An Unwilling Hero

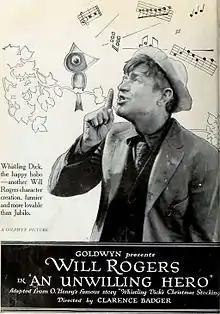
Advertisement

An Unwilling Hero is a 1921 American silent comedy film directed by Clarence G. Badger and written by Arthur F. Statter. The film stars Will Rogers, Molly Malone, John Bowers, Darrell Foss, and Jack Curtis. The film was released on May 8, 1921, by Goldwyn Pictures.